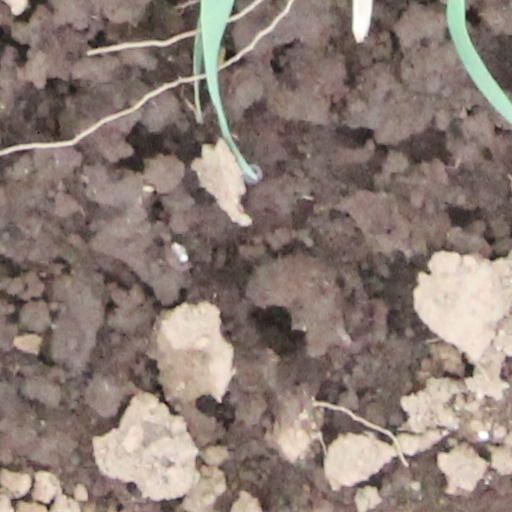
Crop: wheat